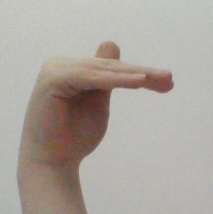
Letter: khaa